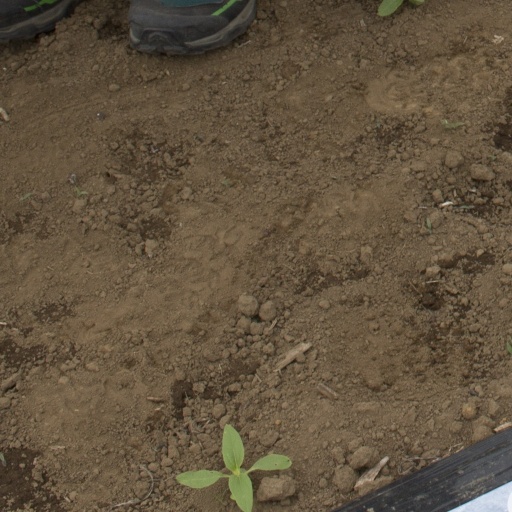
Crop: Jerusalem artichoke